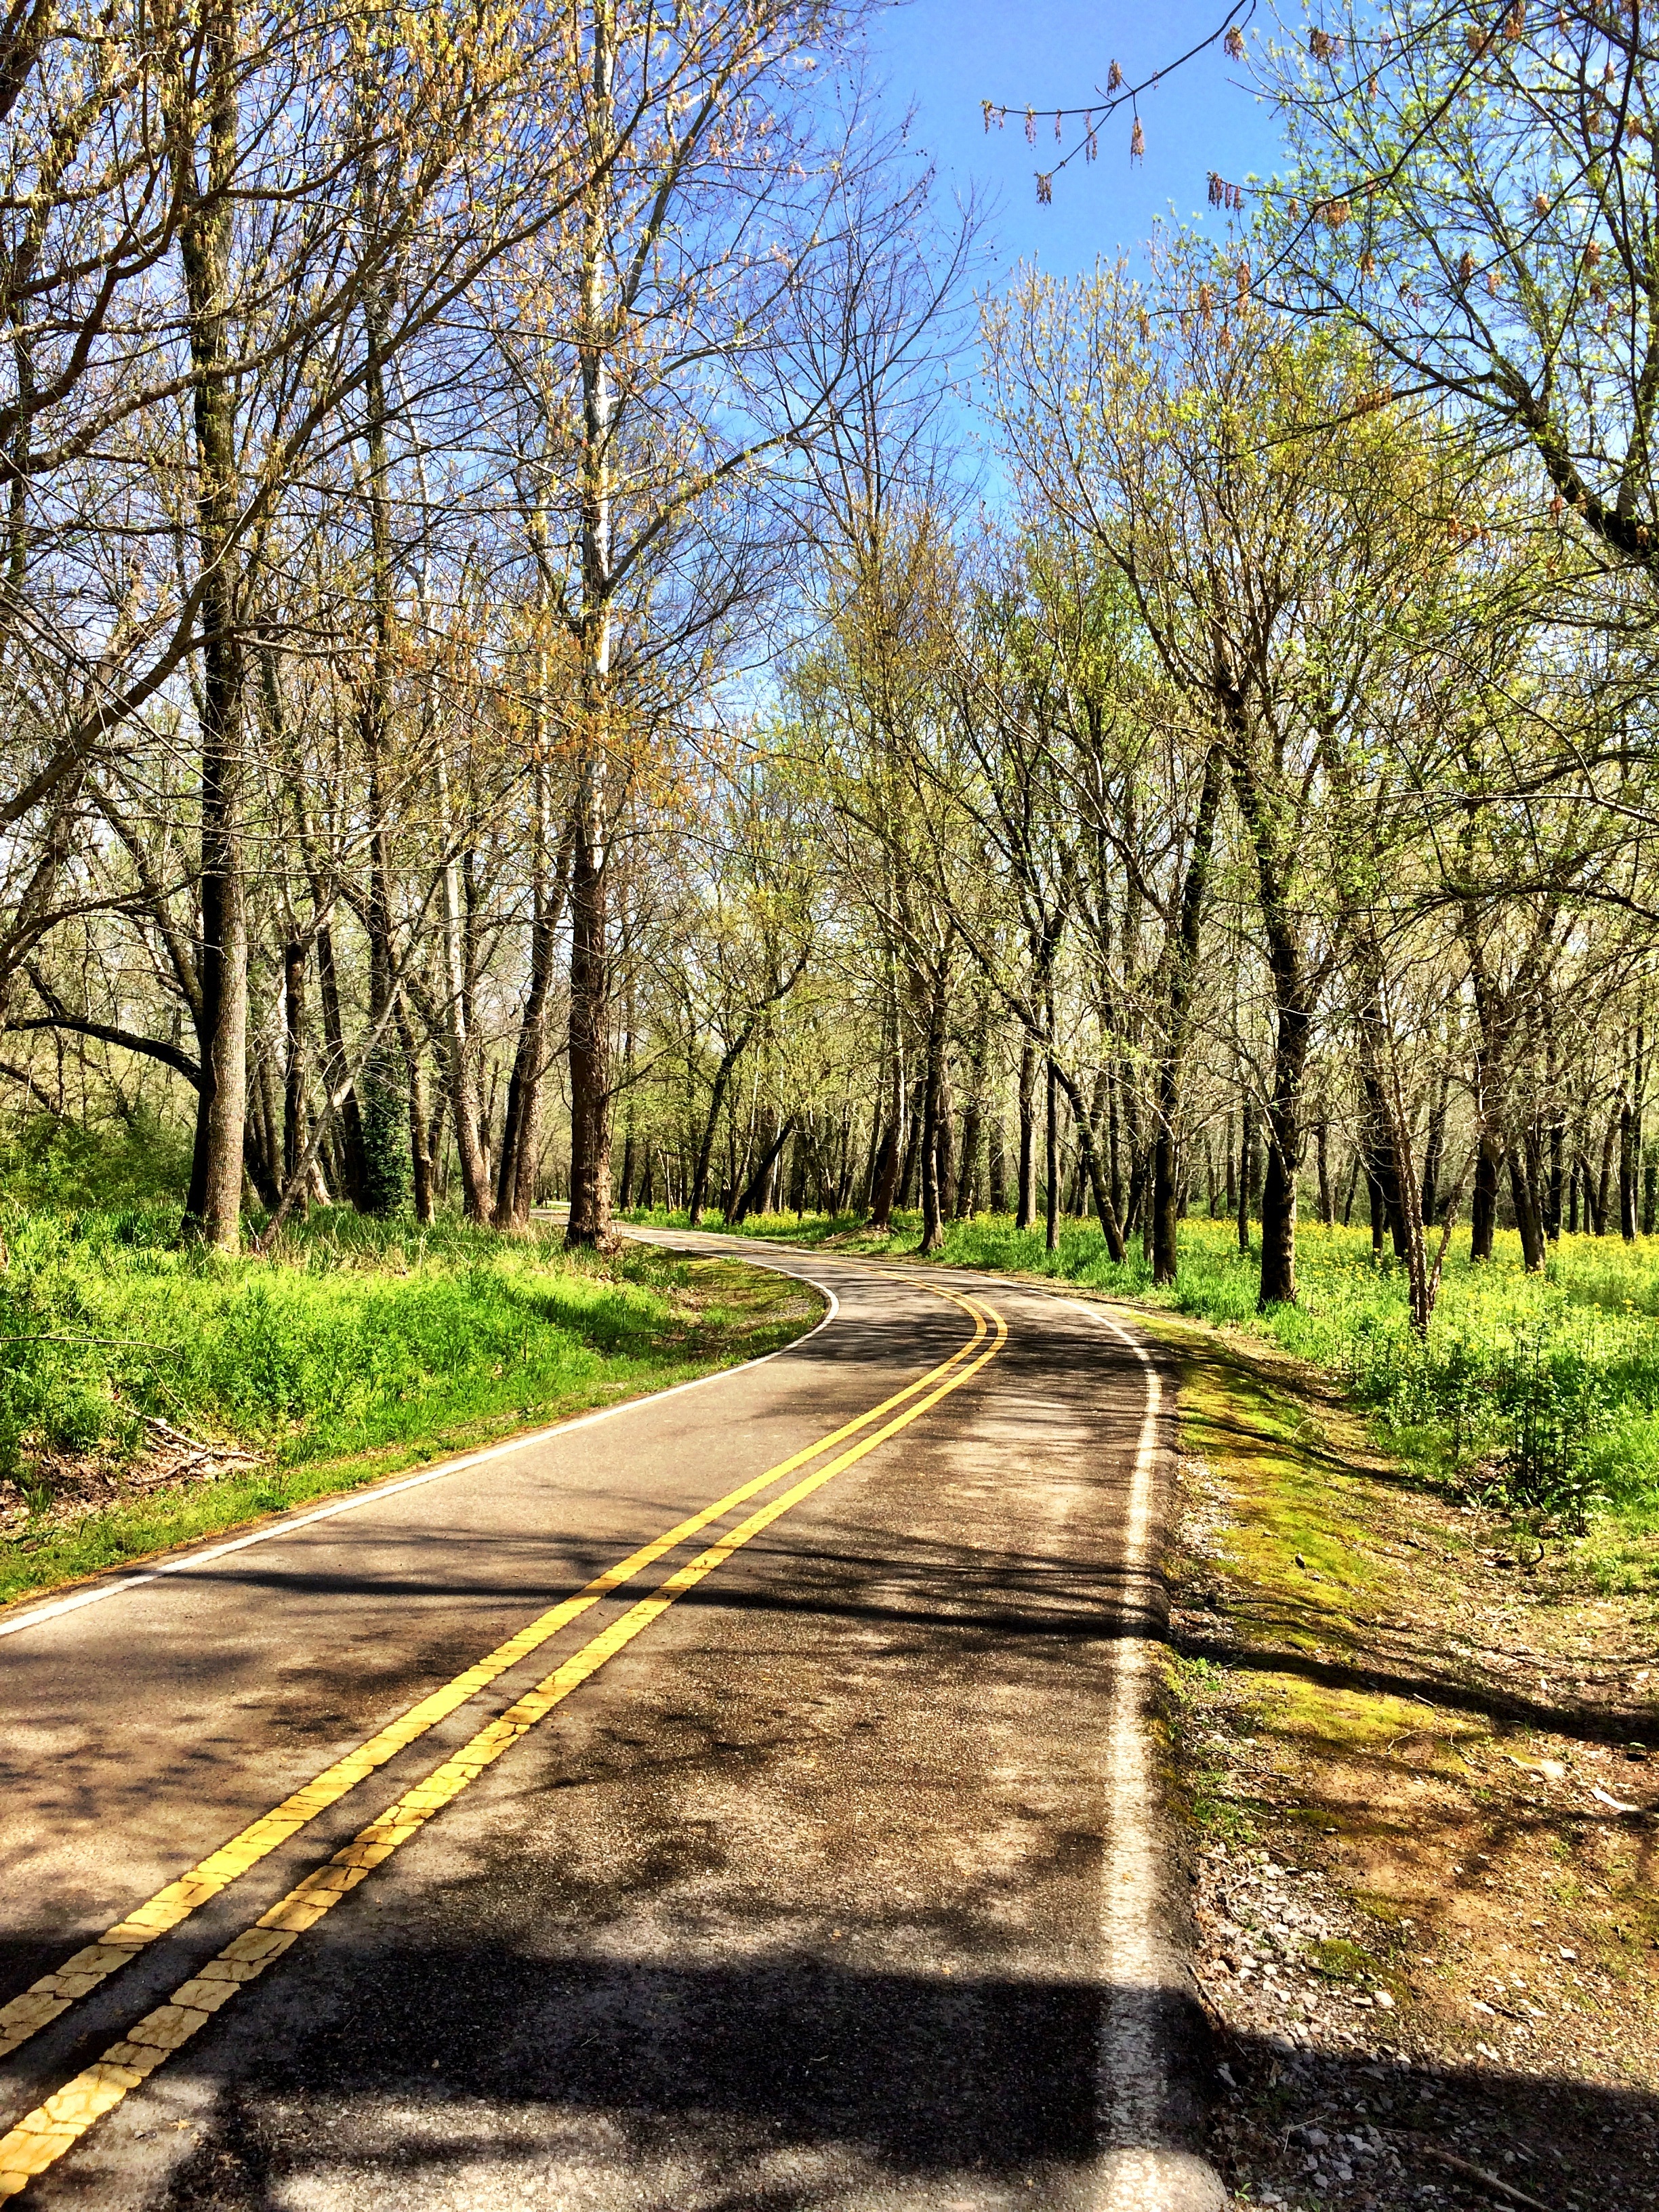
landscape, tree, nature, forest, grass, plant, road, trail, street, leaf, flower, environment, spring, green, curve, autumn, park, yellow, season, trees, outdoors, infrastructure, woodland, rural area, forest trees, woody plant, nonbuilding structure